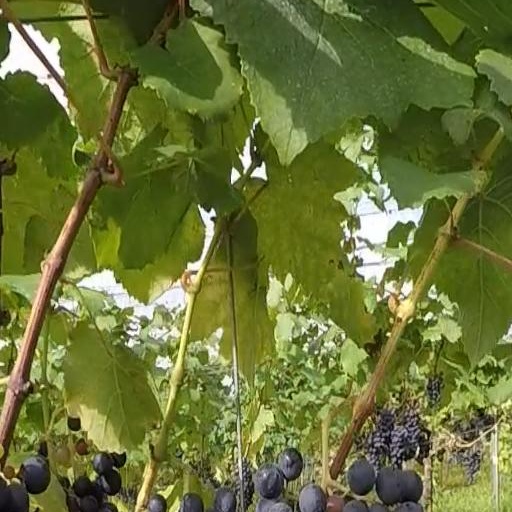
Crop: grape